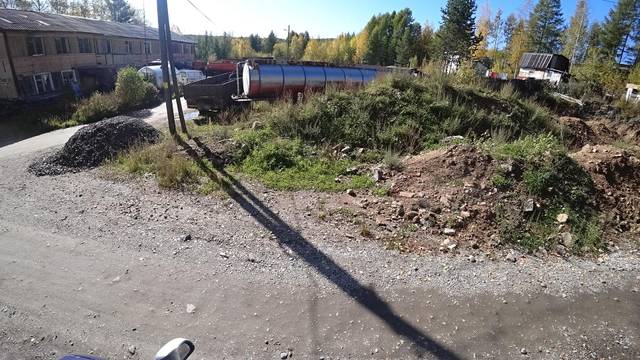
Region: Russia
Coordinates: 55.173, 124.703